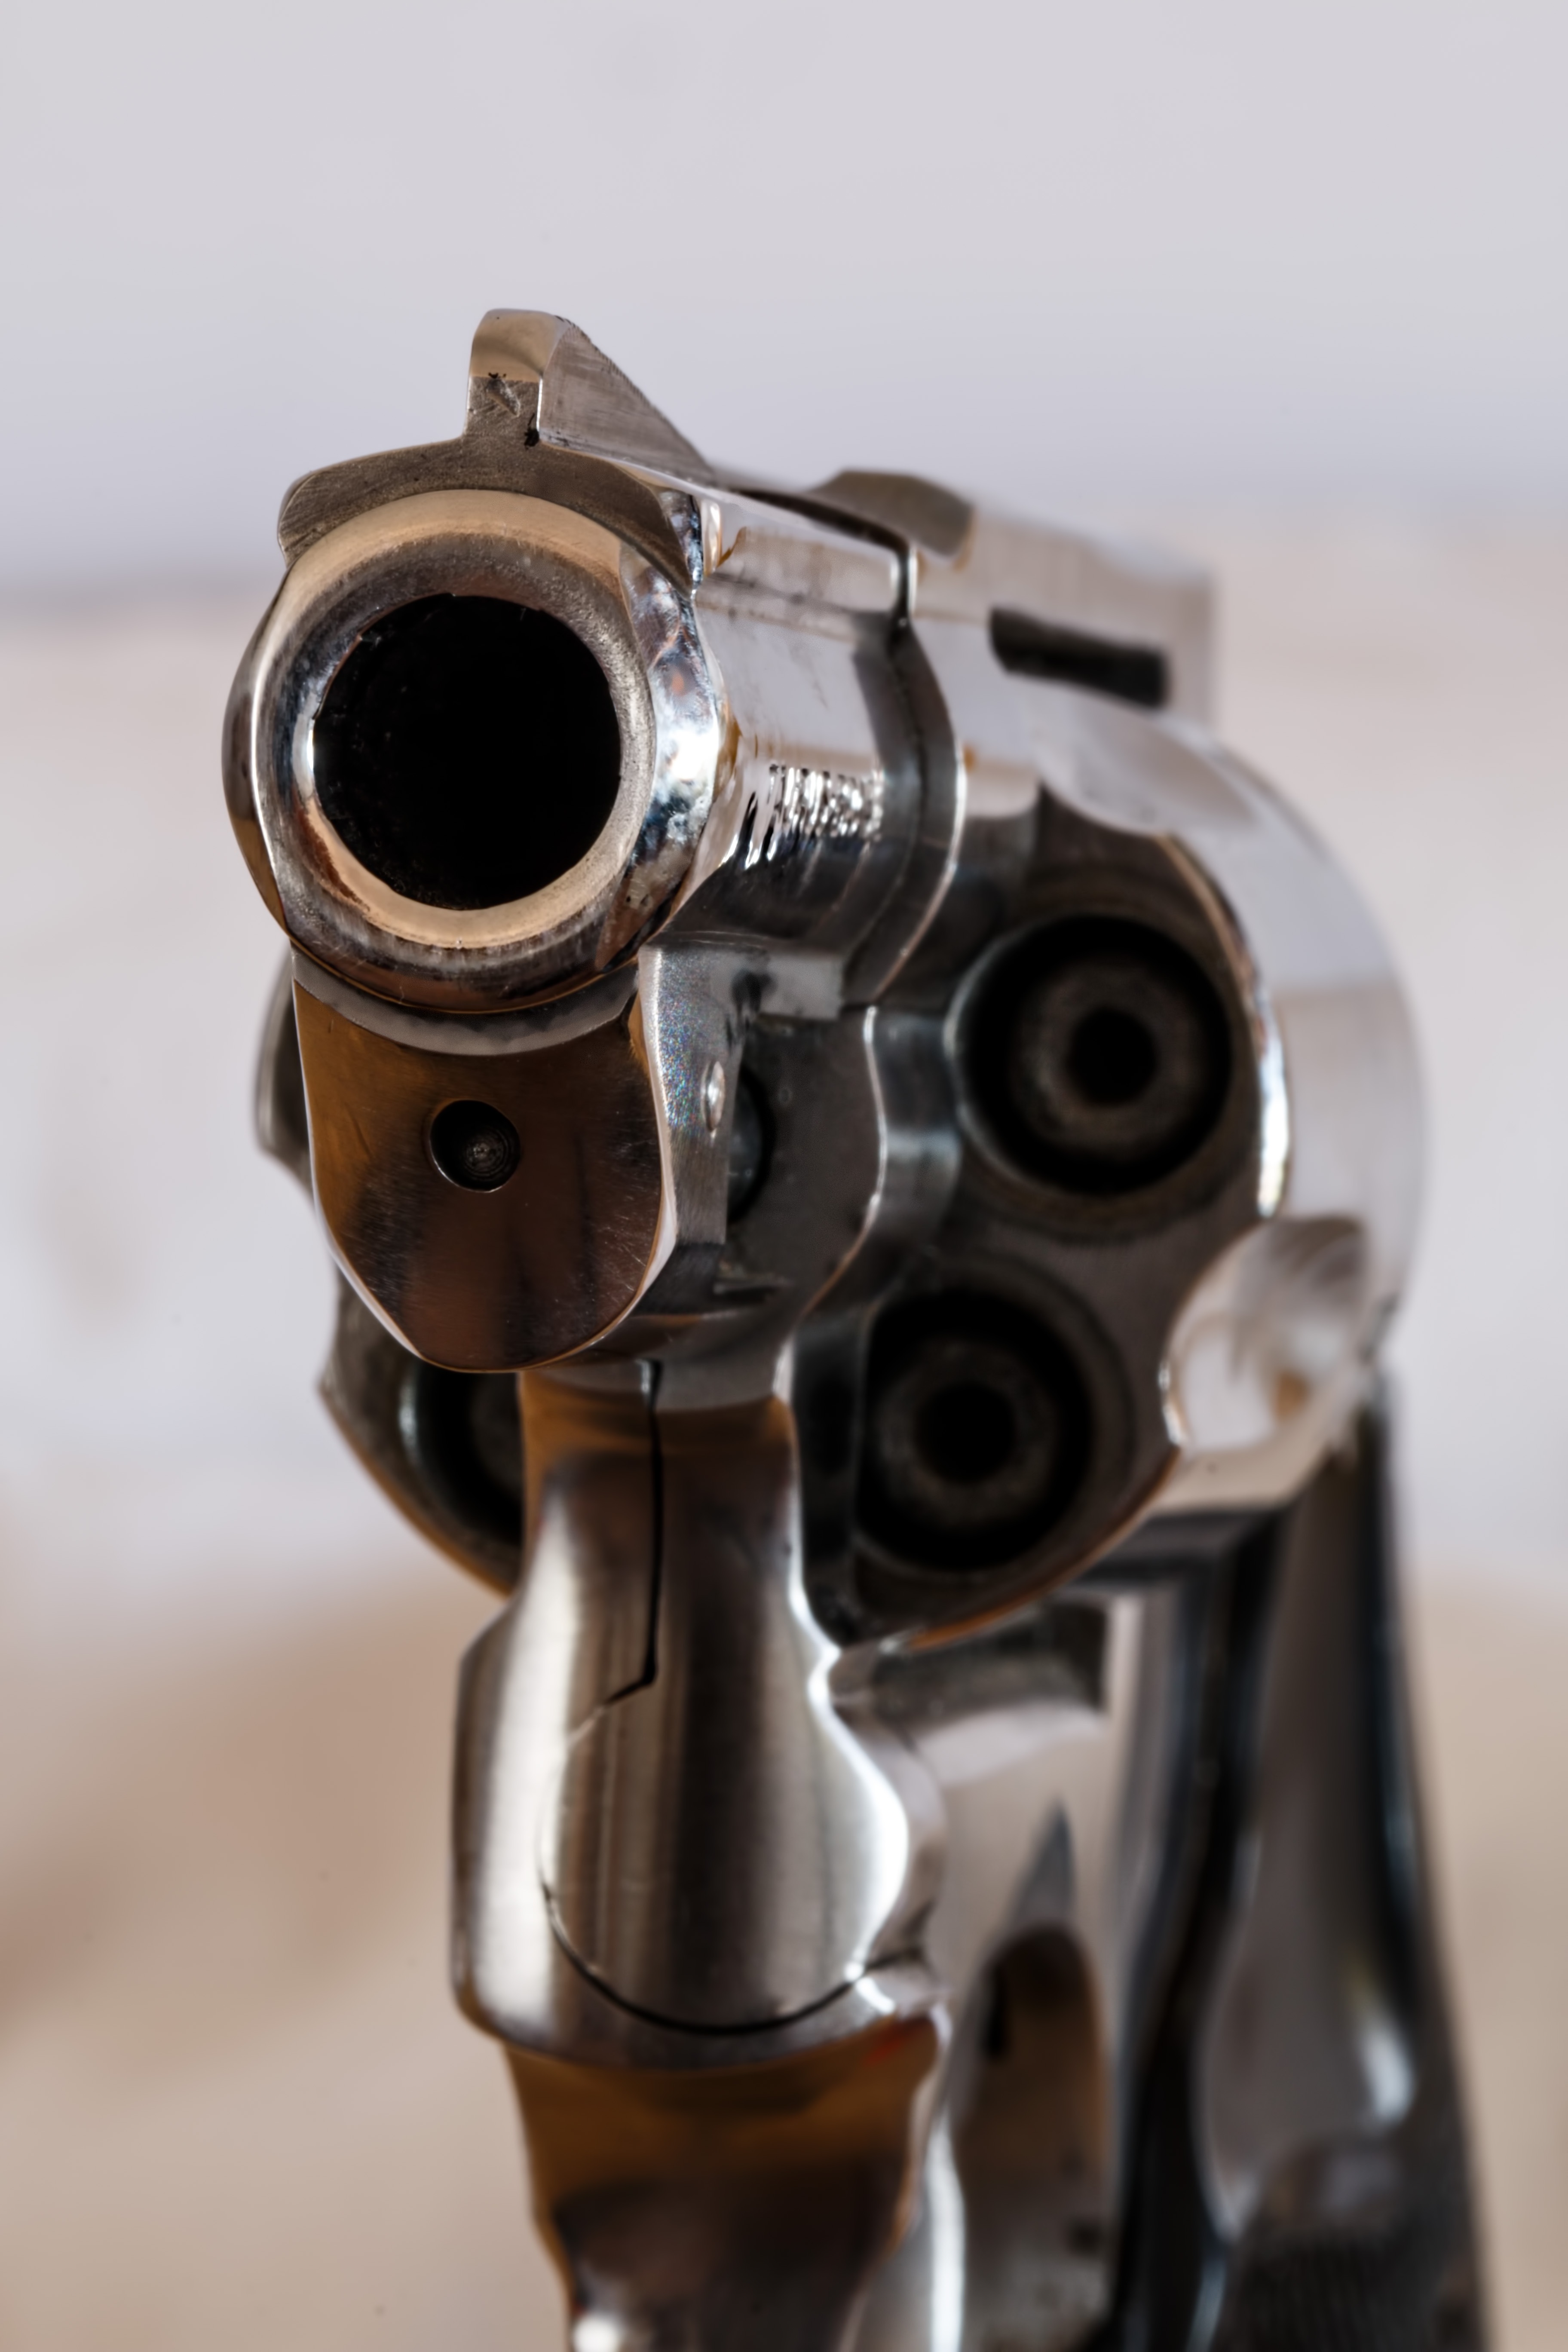
weapon, security, shooting, danger, safety, gun, crime, protection, protect, dangerous, conflict, defense, threat, violence, handgun, revolver, firearm, crime scene